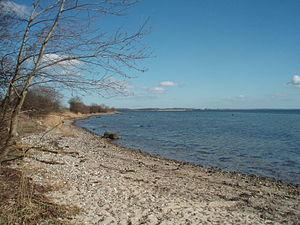
Als est une île danoise qui se situe dans la mer Baltique. Elle est aujourd'hui entièrement comprise dans la municipalité de Sønderborg. La ville de Sønderborg a la particularité d'être en partie sur l'île et en partie sur le continent.